Shellfish

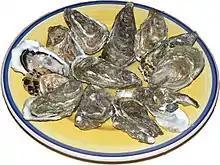
Raw oysters opened and presented on a plate

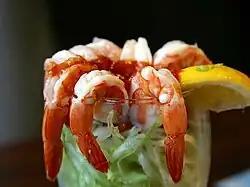
A shrimp cocktail

Shellfish, in colloquial and fisheries usage, are exoskeleton-bearing aquatic invertebrates used as food, including various species of molluscs, crustaceans, and echinoderms. Although most kinds of shellfish are harvested from saltwater environments, some are found in freshwater. In addition, a few species of land crabs are eaten, for example "Cardisoma guanhumi" in the Caribbean. Shellfish are among the most common food allergens.